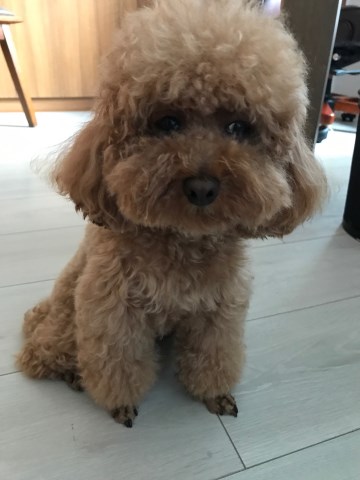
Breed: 7449-n000128-teddy